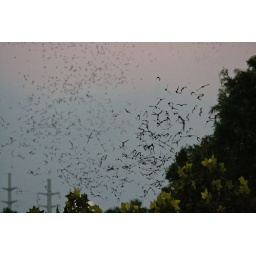
some of the million plus bats living under the congress street bridge on a friday night